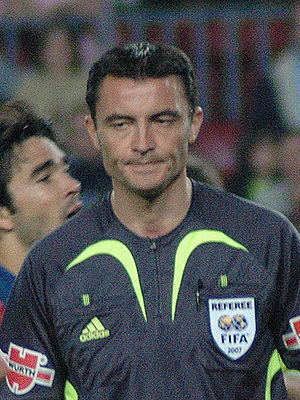
Manuel Mejuto González
Manuel Mejuto González
Manuel Enrique Mejuto González er en spansk fodbolddommer. Han har blandt andet været dommer i EM 2004 i Portugal, og har dømt landskampe, UEFA cup, UEFA Champions League og La Liga.